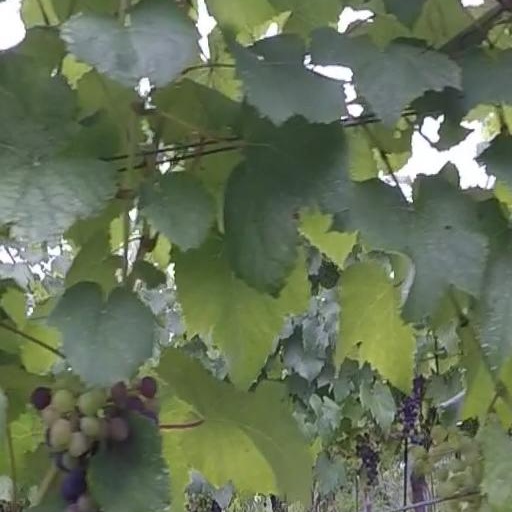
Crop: grape